History of Beed

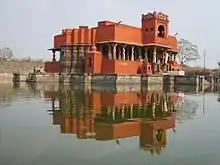
Kankaleshwar temple

Beed is a historical town of possibly medieval origin, in Maharashtra, India.